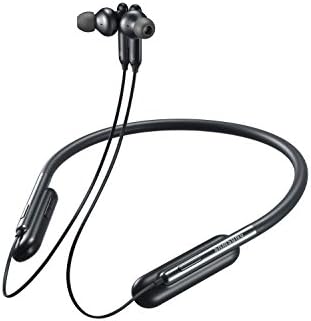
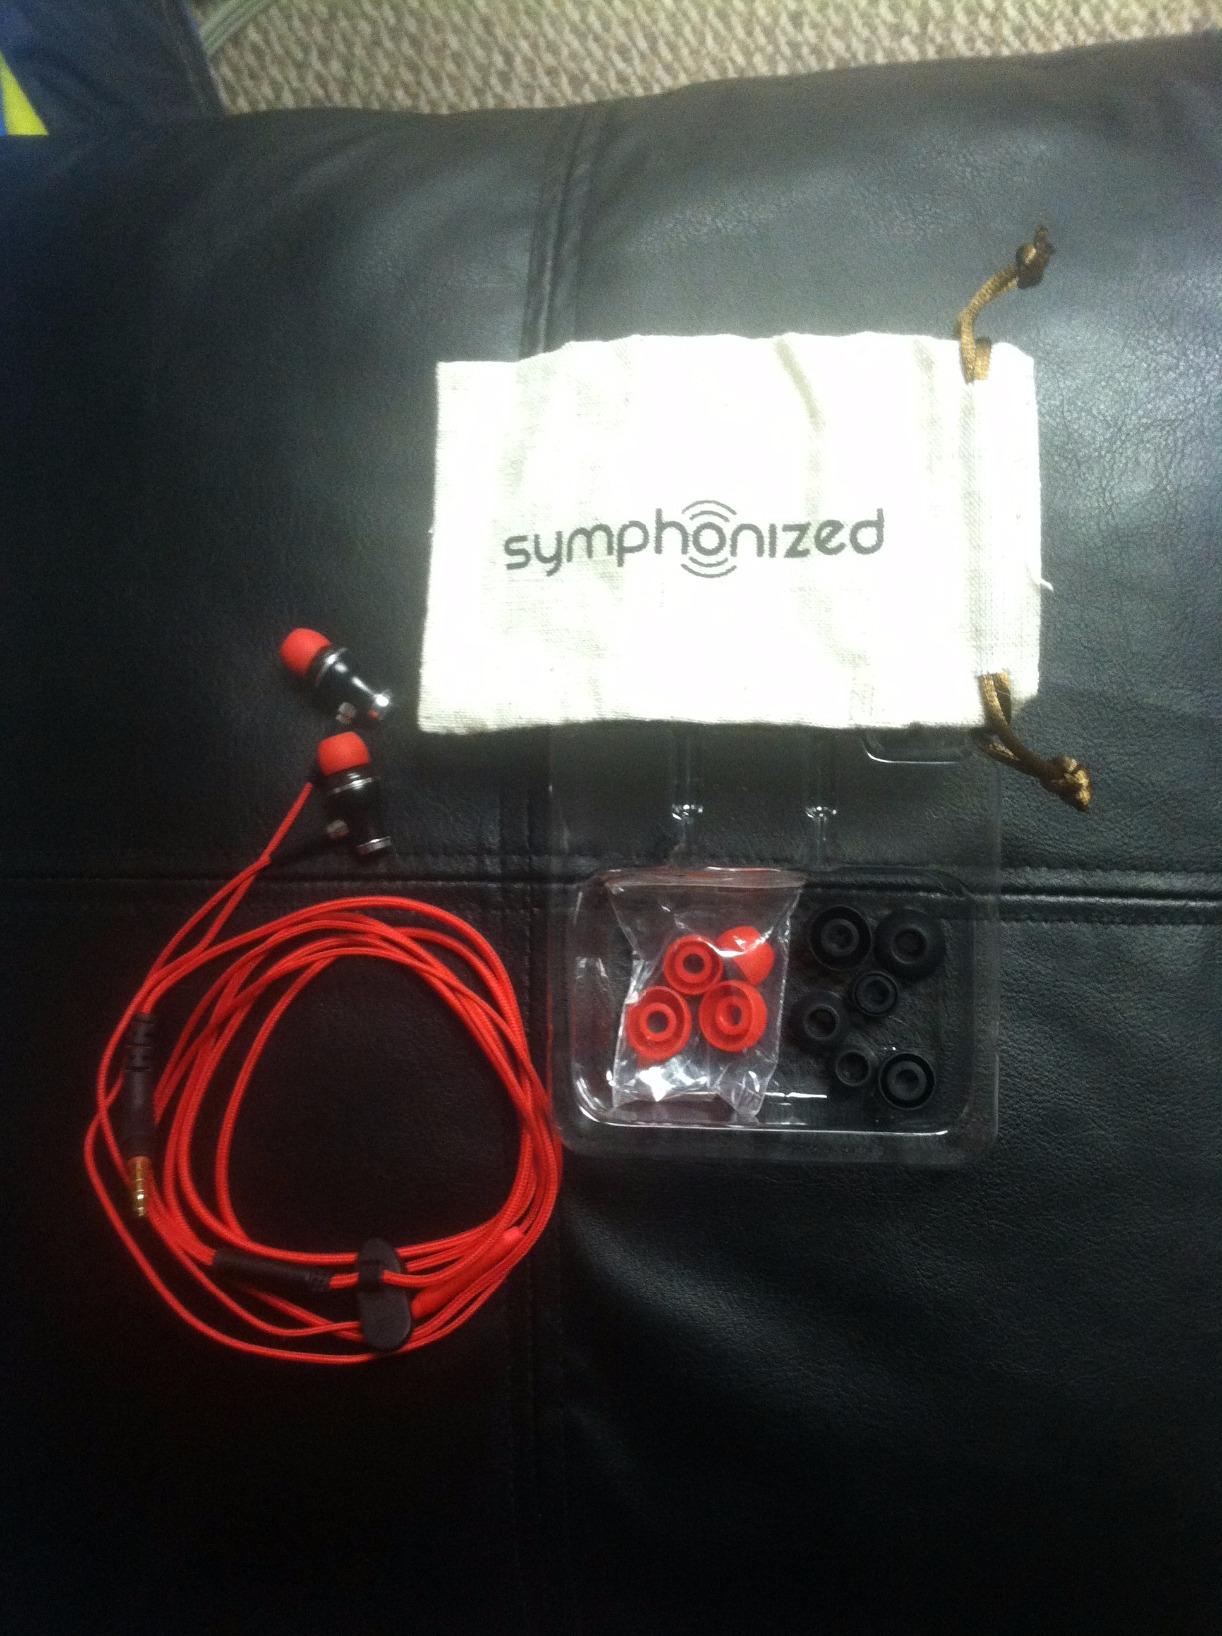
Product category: headphones
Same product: no